Central Children's Store on Lubyanka

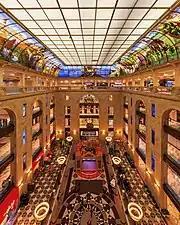
Atrium with clock mechanism in 2015

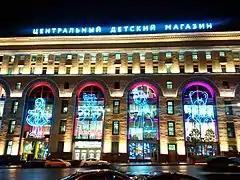
View of the store from the exterior in 2015

On March 31, 2015, the original Detsky Mir building reopened under the new name Central Children's Store or Central Children's Store on Lubyanka. With 100 stores in a seven store mall complex, the Central Children's Store opened as the largest complex of children's stores in the world, according to its developer Hals-Development. Hals-Development is a subsidiary of state banking group VTB. According to the company "Gals-Development", the new architect recreated on the original architectural design of the Central Children's Store (Tzentralne Destski Mir na Lubyanka).